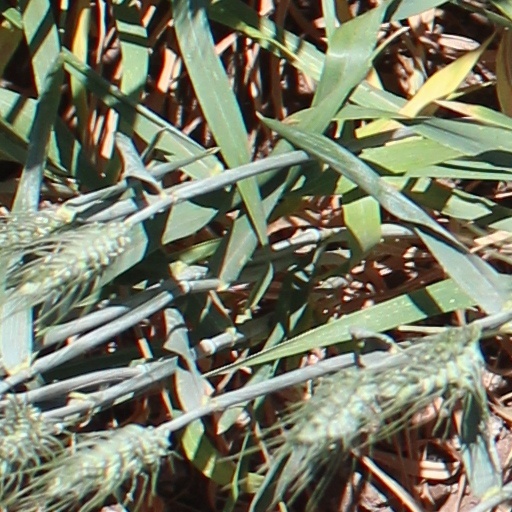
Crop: wheat